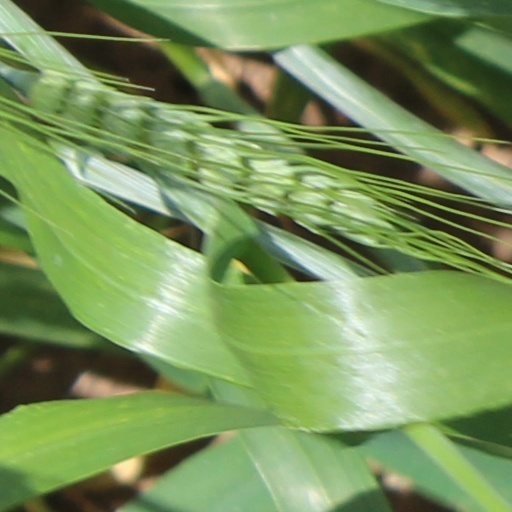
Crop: wheat